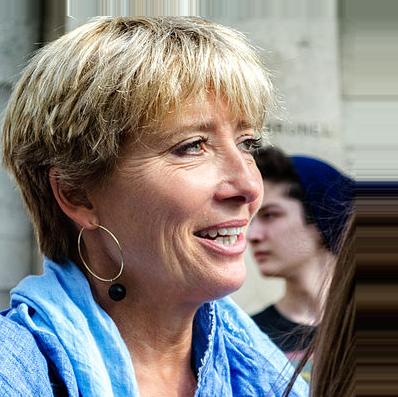
Age: 54